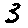
Label: 3